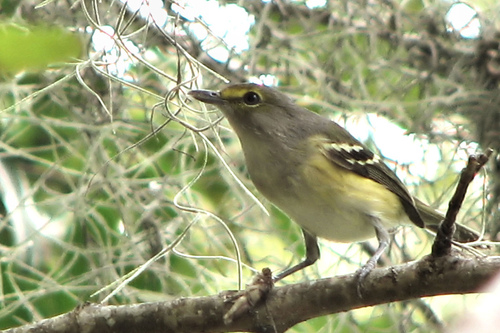
this bird has a short flat beak and black eyes.
this bird has a small head, a long pointed beak, and a white bellythe small grey bird has a white bellow and white wingbars with thick tarsals.
a bird with a yellow eyebrow, white wingbars, and gray throat.
a small bird with a yellow belly and yellow superciliary, a grey breast, with white side bars, with two white wing bars, on grey and black wings.
a long tall bird with a gray and yellow coloration.
this bird has wings that are brown and has a yellow belly
this bird has two white wingbars and a yellow supercilliary and a yellow belly.
this bird has a brown crown as well as a yellow cheek patch
this is a gray bird with black wings and white wingbars, light yellow sides and yellow eyebrows.
Species: White Eyed Vireo